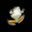
Label: frog